Choral symphony

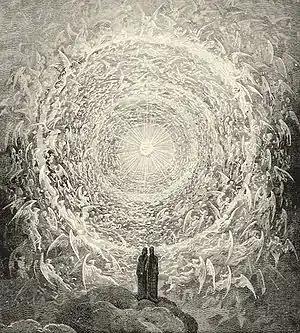
From "Paradiso" Canto 31 by Dante Alighieri. Illustration by Gustave Doré. Dante's hearing the music of Heaven from afar.

Some efforts from the end of the twentieth century paid less attention to symphonic form and more to programmatic intent. Hans Werner Henze wrote his 1997 Ninth Symphony in seven movements, basing the structure of the symphony on the novel "The Seventh Cross" by Anna Seghers. The novel recounts the flight of seven fugitives from a Nazi prison camp, the seven crosses symbolizing the seven death sentences; the ordeal of the one prisoner who makes it to freedom becomes the crux of the text. Penderecki's Seventh Symphony of 1996, subtitled "Seven Gates of Jerusalem" and originally conceived as an oratorio, is not only written in seven movements but, musicologist Richard Whitehouse writes, is "pervaded by the number 'seven' at various levels." An extensive system of seven-note phrases binds the work together, as well as the frequent use of seven notes repeated at a single pitch. Seven chords played "fortissimo" bring the work to a close.